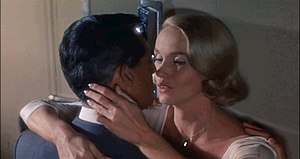
Eva Marie Saint
Eva Marie Saint over for Cary Grant i North by Northwest
Eva Marie Saint er en oscar-belønnet amerikansk skuespillerinde.